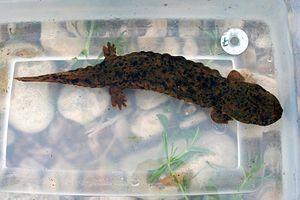
Cryptobranchus bishopi est une espèce d'urodèles de la famille des Cryptobranchidae.